Irving Shipbuilding

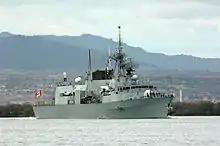

In 1997, Irving's Saint John Naval Systems acquired and merged with Fleetway Consulting Services Inc, forming a new company— Fleetway Inc to serve as Irving Shipbuilding's engineering and logistical firm. In 2011, Fleetway acquired Oceanic Consulting Corporation (OCC), located in St. John's, NL.